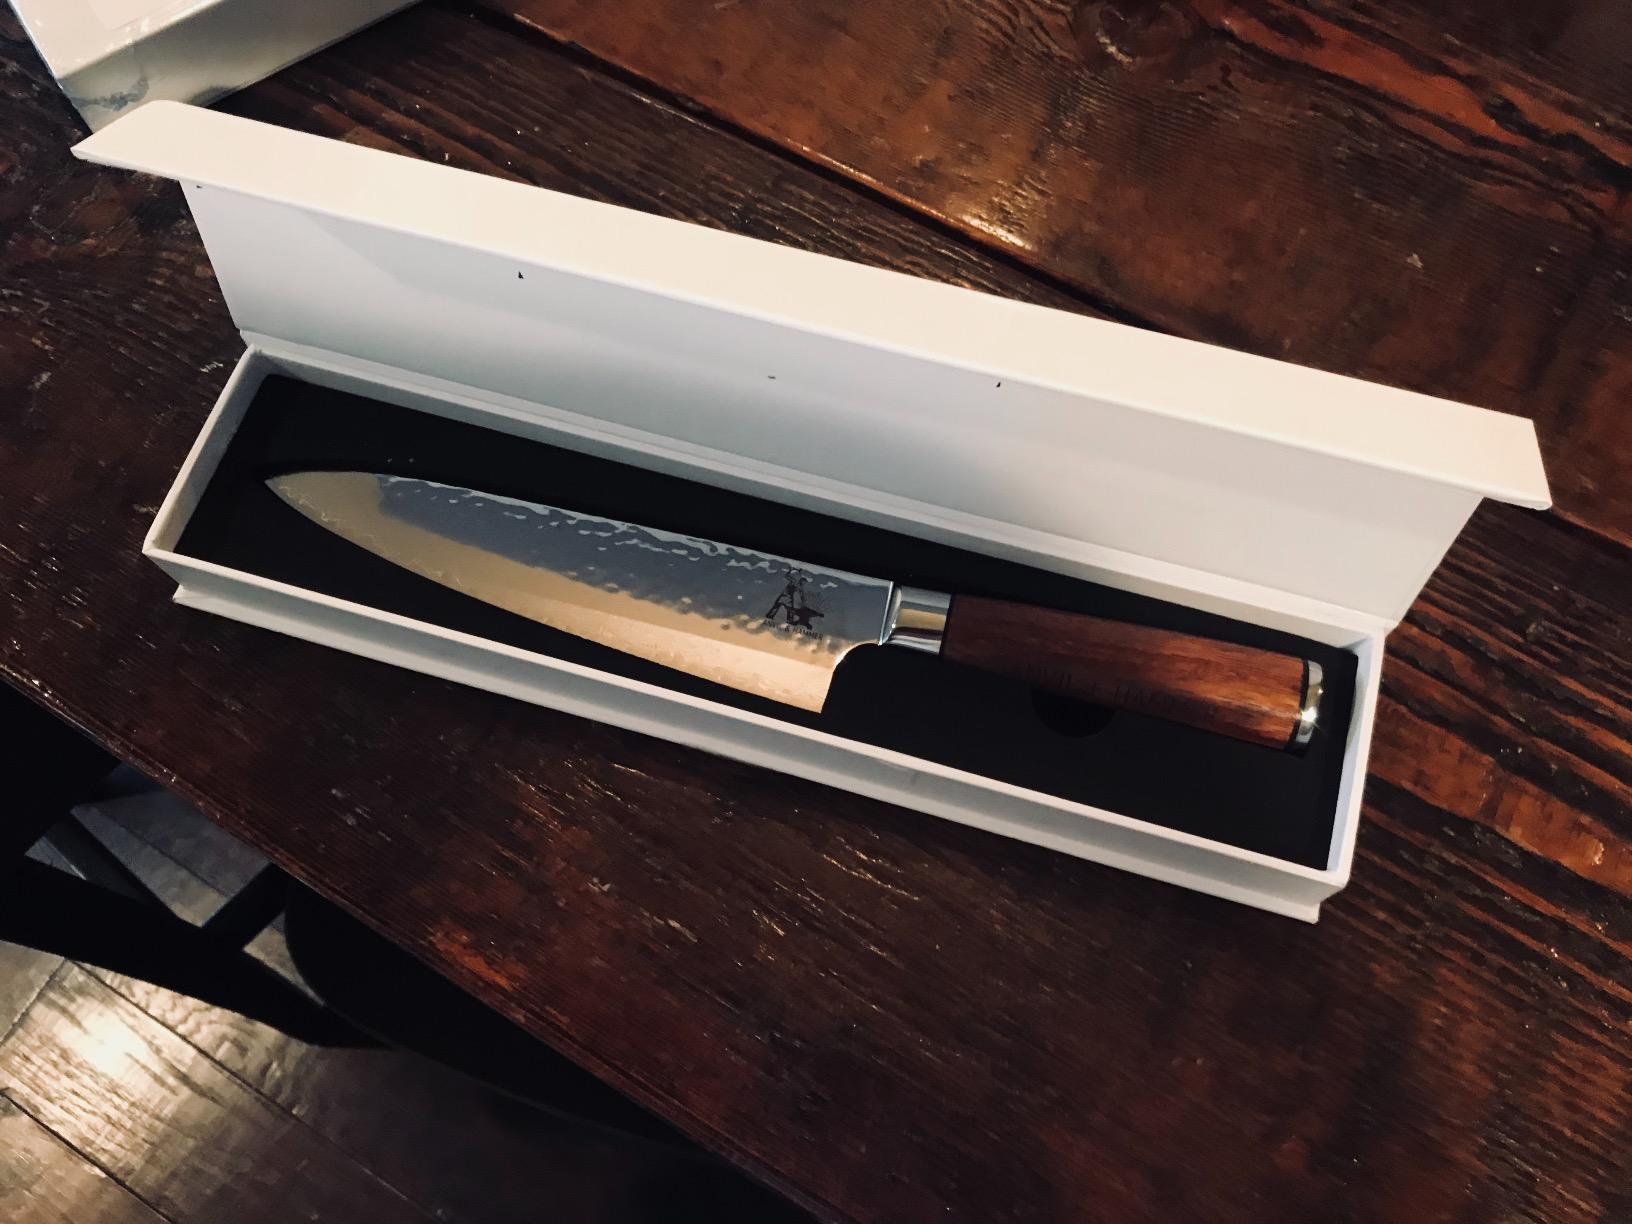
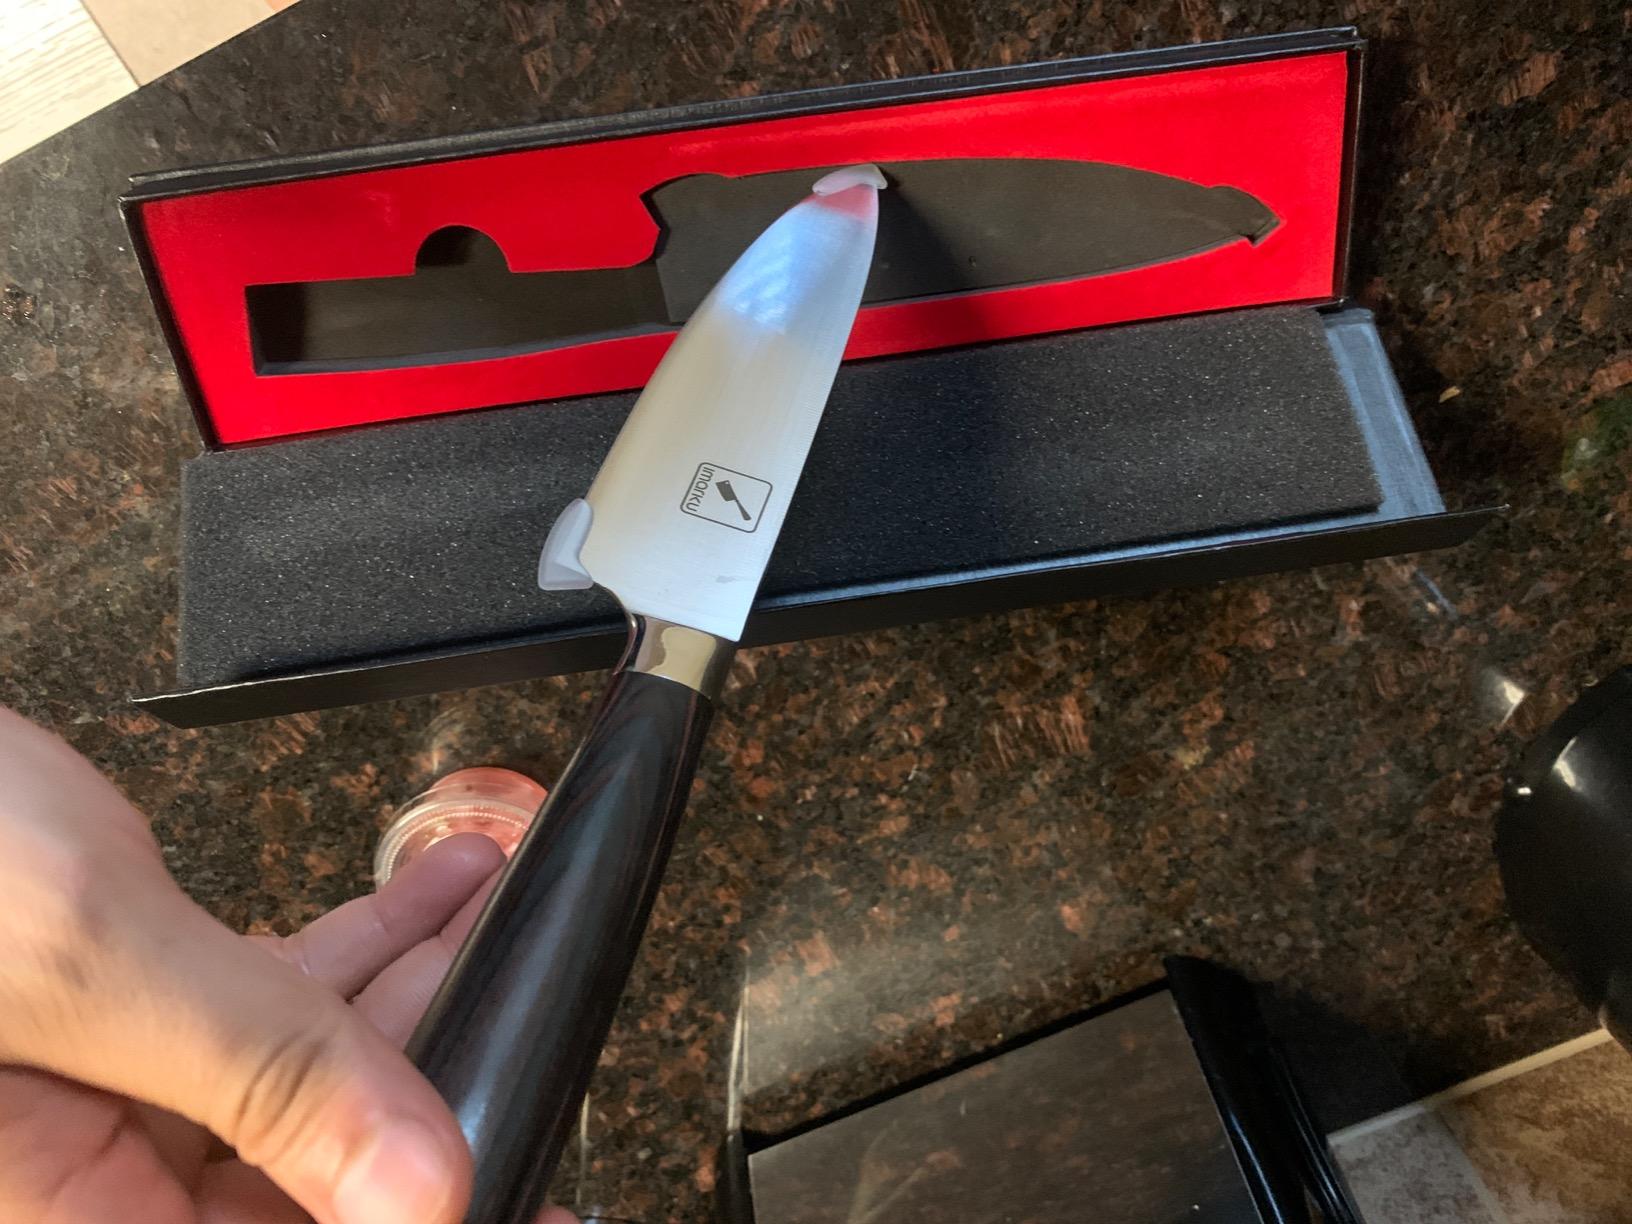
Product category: items_knife
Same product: no